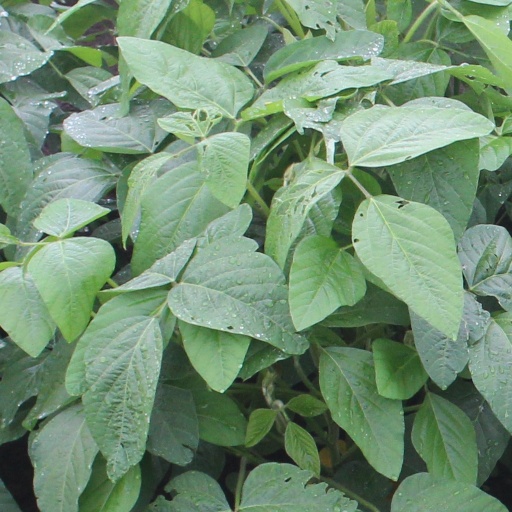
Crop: soybean